Al-Shallal Theme Park

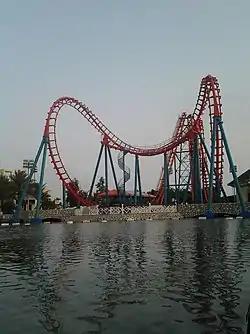

Al-Shallal Theme Park is located in Jeddah, Saudi Arabia. The park is owned by Tarfeeh Fakieh Group. The park officially opened on November 25, 2004. In 2001, Tarfeeh fakieh Group ranked as the 34th largest company in Saudi Arabia with over $480 million in assets and over 6000 employees.